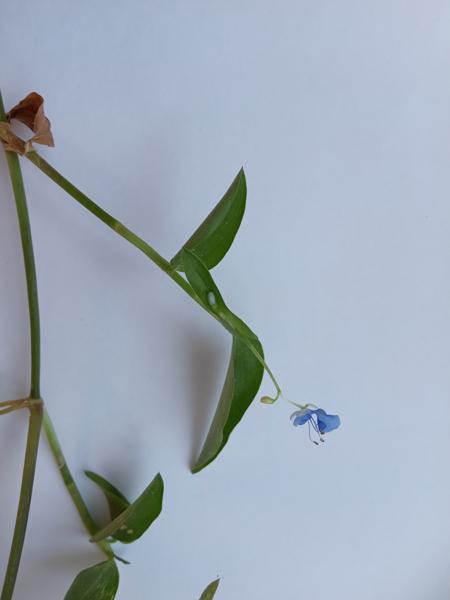
Weed species: Commelina benghalensis